Nilgiris district

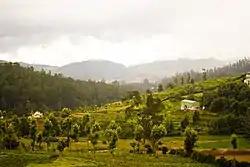
The Nilgiris was preferred by the British for its moderate 'English-like' climate.

The elevation of the Nilgiris results in a much cooler and wetter climate than the surrounding plains, so the area is popular as a comfortable retreat and is good for tea cultivation. During summer the temperature reaches a maximum of and a minimum of . During winter the temperature maximum is and the minimum . The district regularly receives rain during both the Southwest Monsoon and the Northeast Monsoon. The entire Gudalur and Pandalur, Kundah Taluks and parts of Udhagamandalam Taluk get rain from the Southwest Monsoon, while part of Udhagamandalam Taluk and the entire Coonoor and Kotagiri Taluks get rains of the Northeast Monsoon. There are 16 rainfall-registering stations in the district, and the average annual rainfall of the district is 1,920.80 mm.